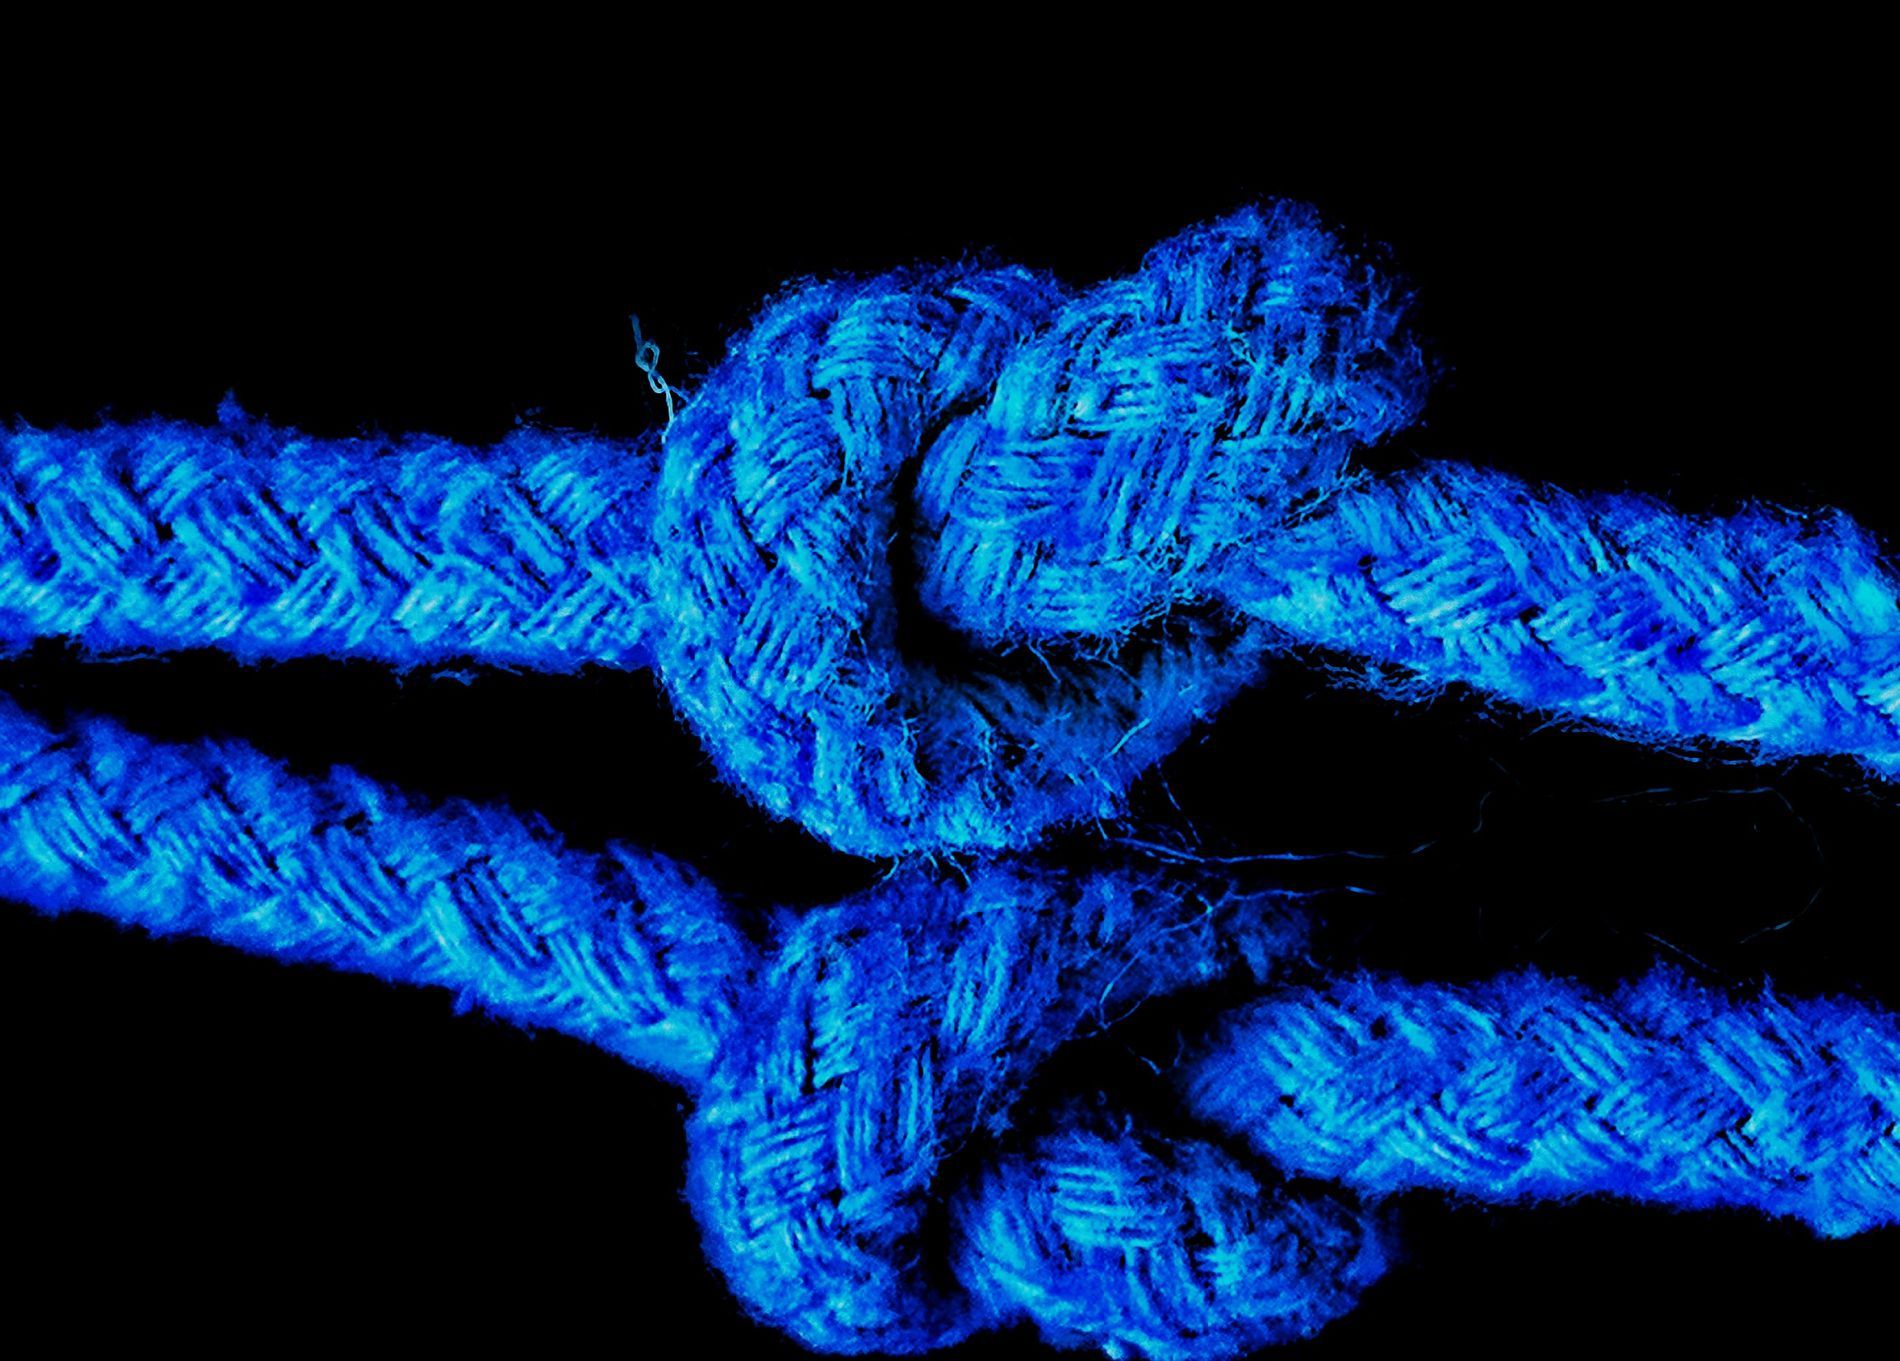
Tied Knot
A close-up view of a blue textured rope tied in a sturdy knot, vividly reflected on a glossy black surface
Shot from the side-angle, the camera zooms in closely on a tightly knotted blue rope which is knotted closely, creating a striking visual effect. The mood becomes intense and bold due to the stark contrast between the electric blue and pure black background. The color palette is dominated by the use of electric blue tones against pure black, creating the scene with an energetic, close-to-futuristic ambiance. The softness of the fiber texture is clearly evident, lending depth and realism to the piece
Labels: Knot, Animal, Bear, Mammal, Wildlife, rope, Background